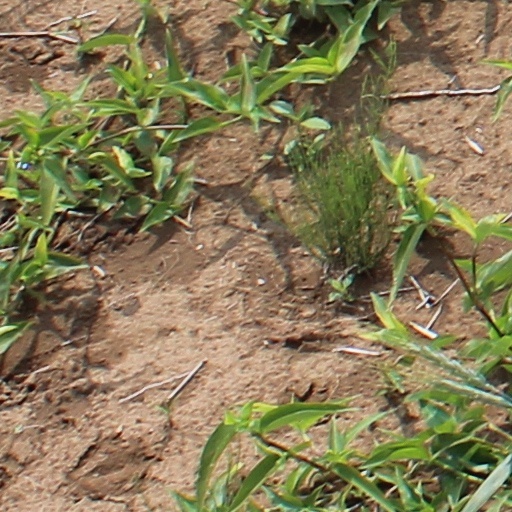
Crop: wheat